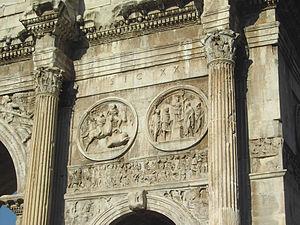
L’Arc de Constantin est un arc de triomphe à Rome, situé entre le Colisée et le Palatin. Il se trouve de nos jours dans le rione du Celio, l'ancienne route des triomphes.